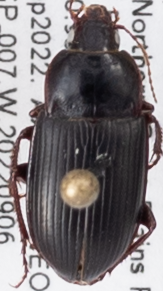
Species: Amara obesa
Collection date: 2022-09-06
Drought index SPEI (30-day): -0.186
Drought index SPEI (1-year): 0.63
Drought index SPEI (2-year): -0.71